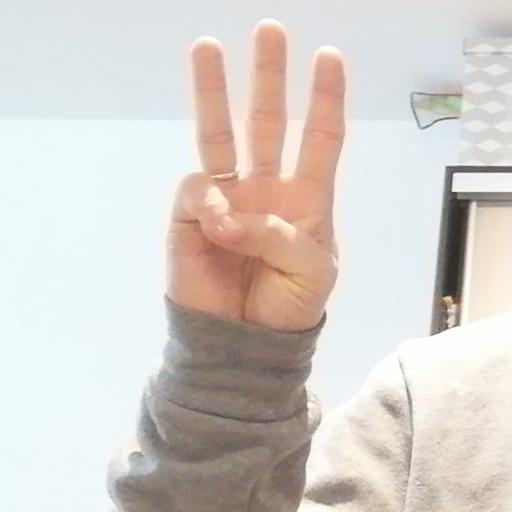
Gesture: three